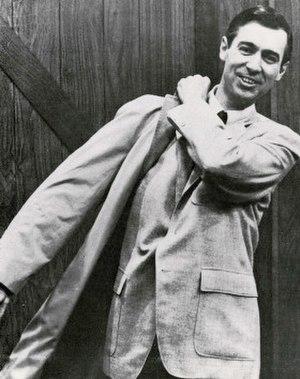
L'Extraordinaire Mr. Rogers ou Bonjour, voisin au Québec est un film américain réalisé par Marielle Heller, sorti en 2019.
Fred Rogers, né à Latrobe en Pennsylvanie le 20 mars 1928 et mort à Pittsburgh le 27 février 2003, est un animateur et producteur de télévision américain. Il est également acteur, compositeur et scénariste.